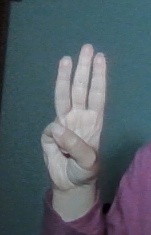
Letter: thaa